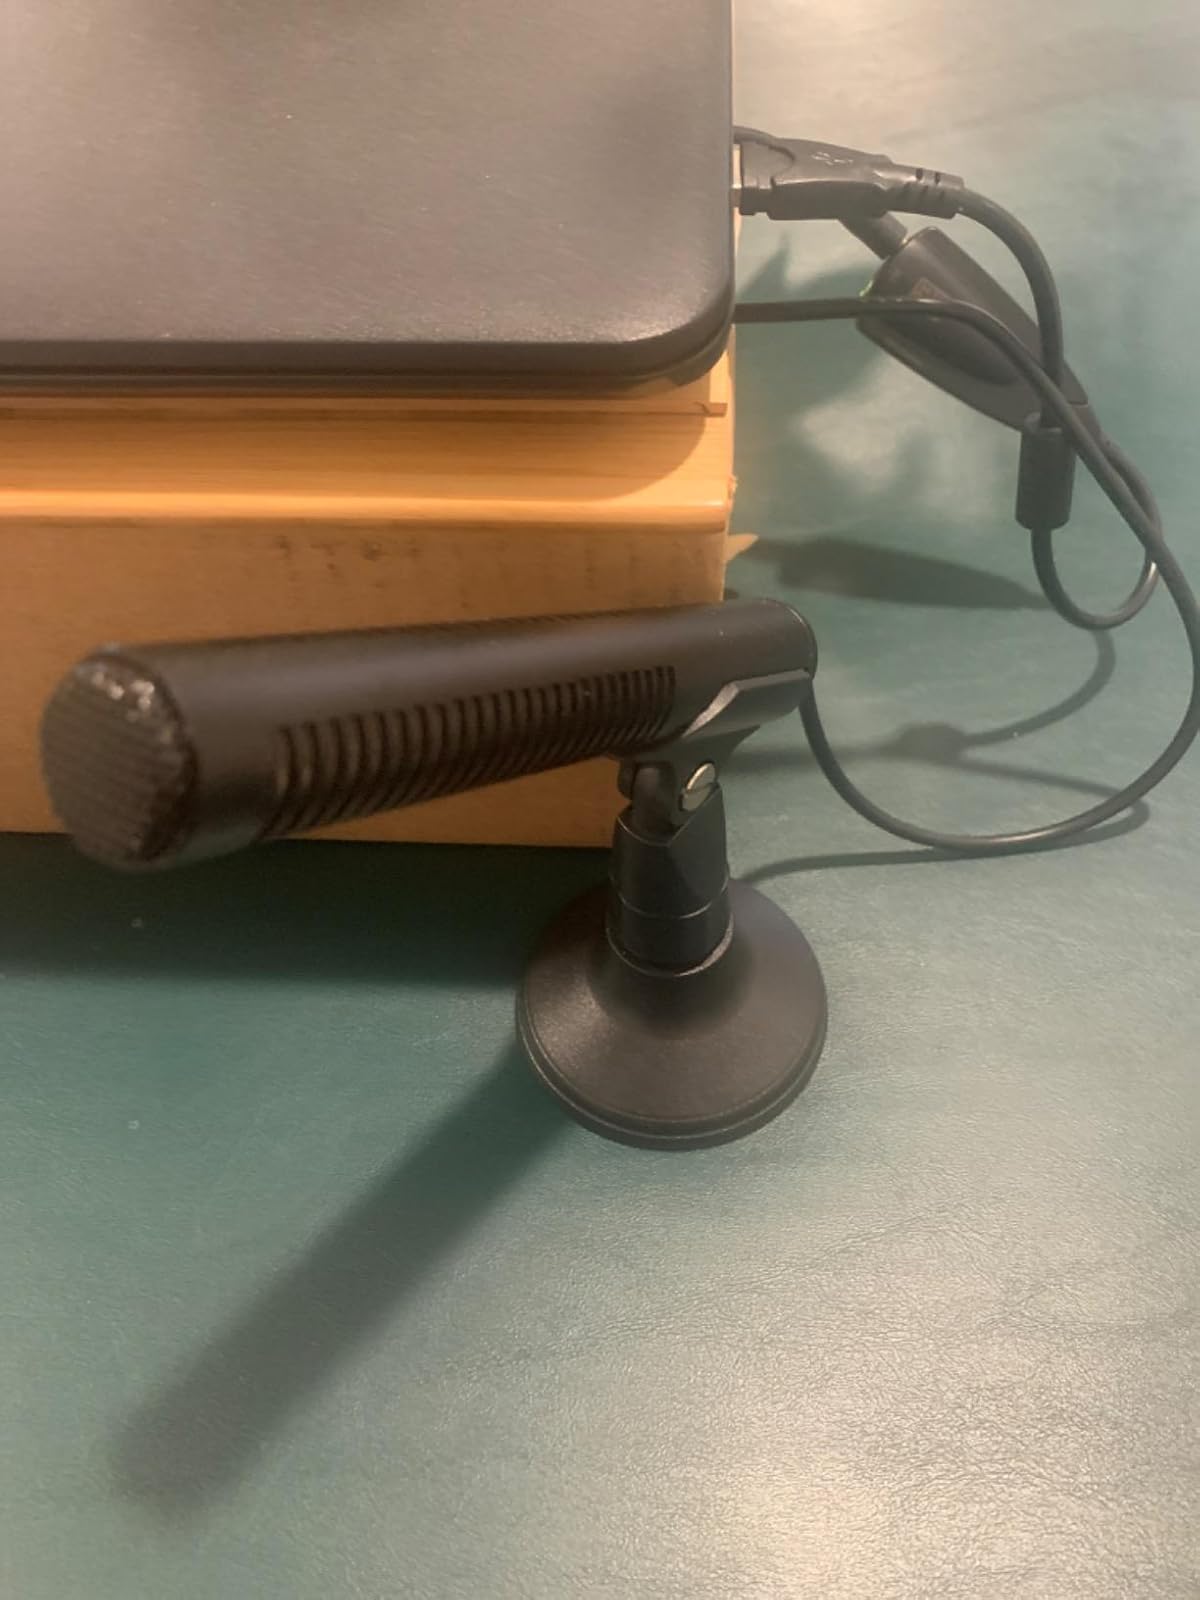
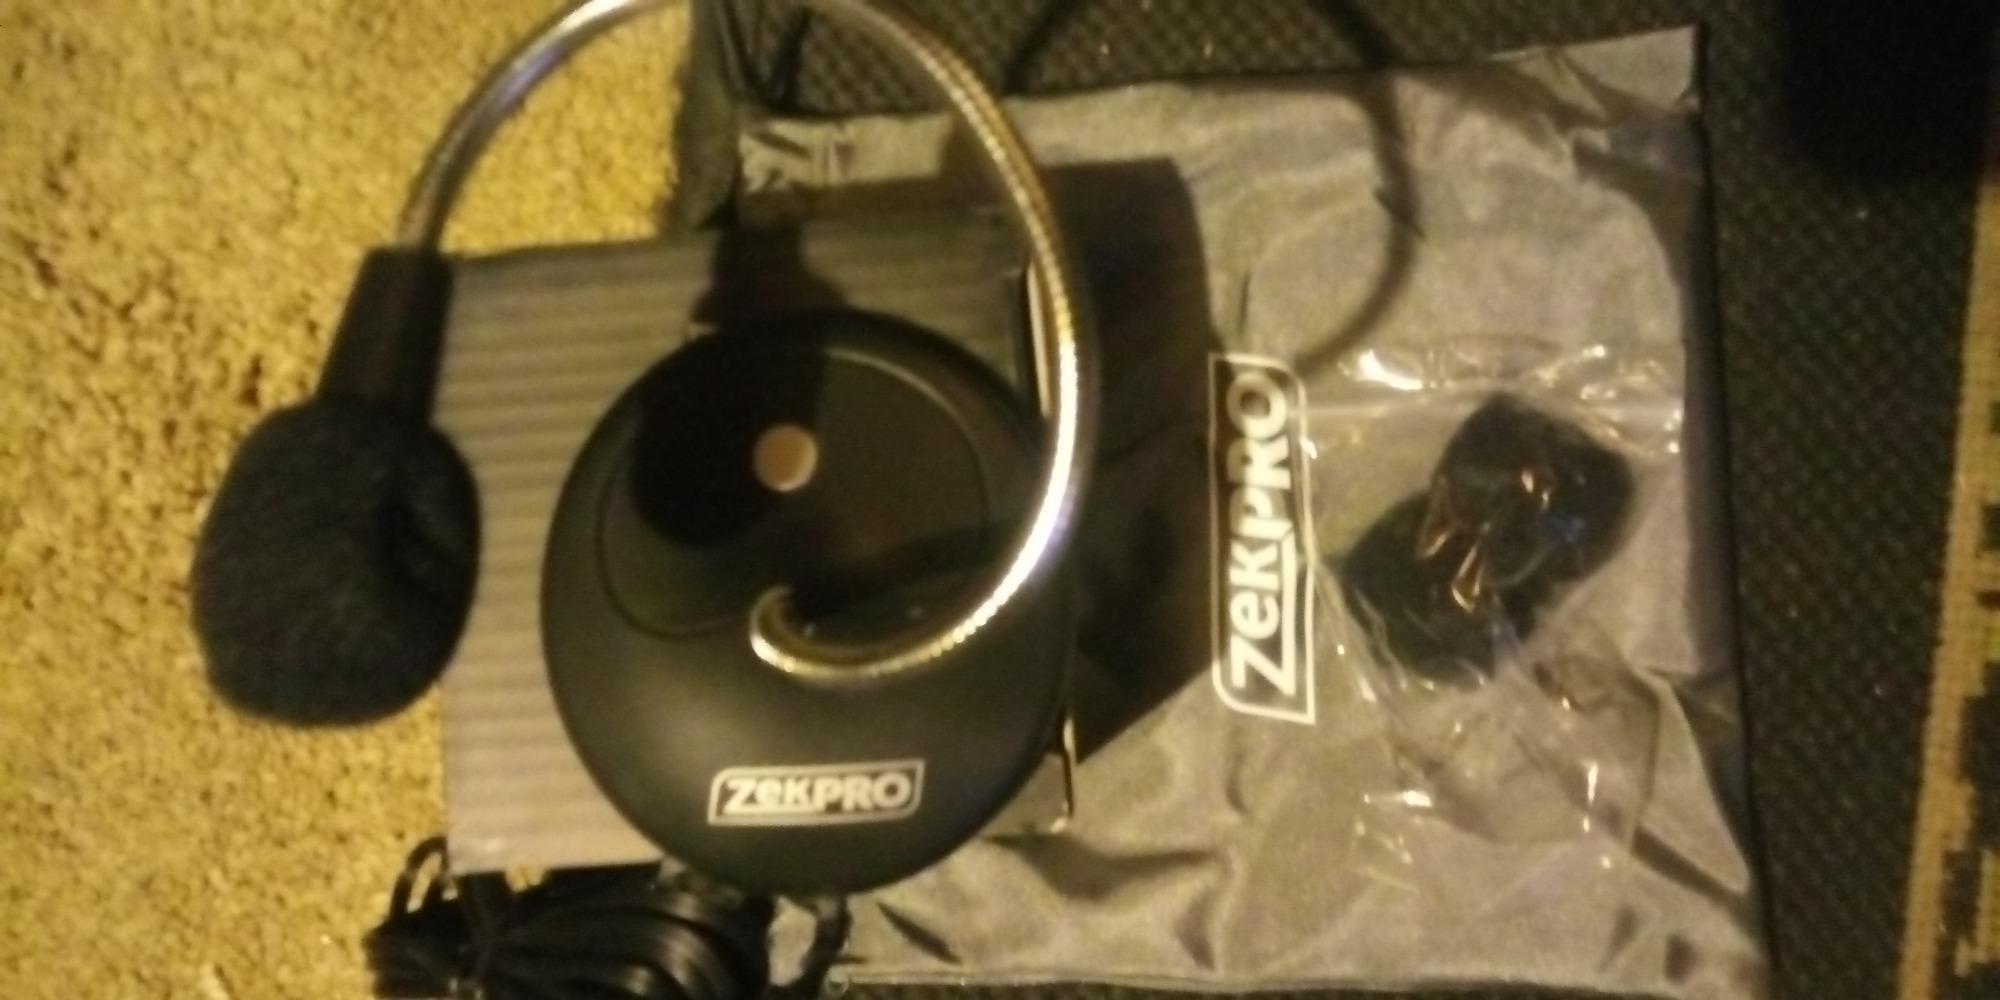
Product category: microphone
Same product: no